The Harvard Monthly

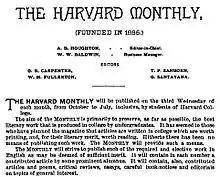
First page of Vol.1 "The Harvard Monthly", October 1885

The "Monthly" ceased publication in 1917, due to issues involving the First World War, and "The Harvard Advocate", a literary publication of Harvard College since 1866, became the primary source of essays, fiction, and poetry for the Harvard community.